Olinger Tower

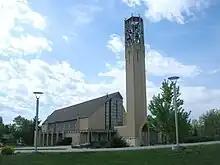
Olinger Tower

The 72-foot Olinger Tower contains the Charles S. Hill Memorial Carillon, the oldest authentic carillon in Colorado. From 1961 through 1999, the Hill Carillon was the only manually played carillon in Colorado.